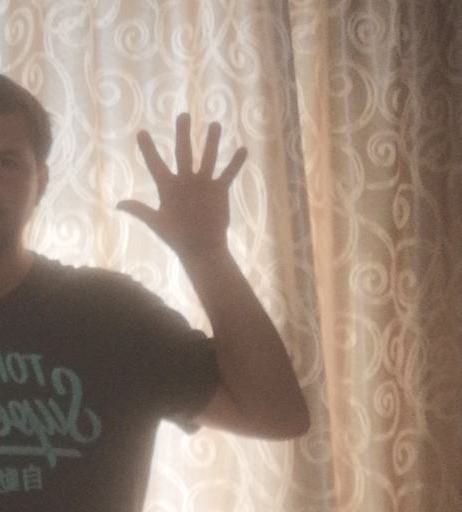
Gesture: palm